Hair conditioner

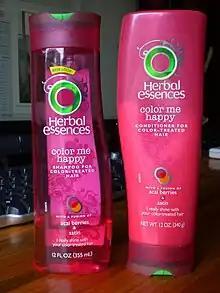
A bottle of modern-day hair conditioner by Clairol (right)

Modern hair conditioner was created at the turn of the 20th century when the Edouard Pinaud company presented a product he called "Brilliantine" at the 1900 Exposition Universelle in Paris. His product was intended to soften men's hair, including beards and moustaches. Since the invention of Pinaud's early products, modern science has advanced the hair conditioner industry to include those made with silicone, fatty alcohols and quaternary ammonium compounds. These chemical products have the benefits of hair conditioner without feeling greasy or heavy.